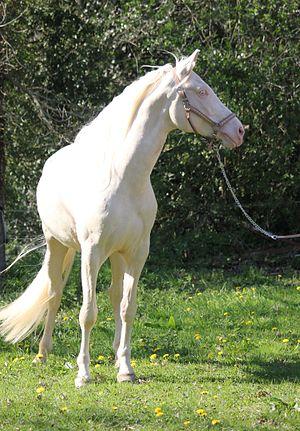
Peau rose, yeux bleux, poil blanc creme, crin blancs ou creme.
Le cheval crème est un type de chevaux de selle, caractérisé par une robe à double dilution par le gène crème. Un registre est créé pour ce cheval de couleur aux États-Unis dès 1937, sous l'appellation erronée d′Albino, puis clarifié avec la création d'une section crème séparée en 1980. En France, le cheval crème est enregistré parmi les races de chevaux de selle d'origine étrangère depuis 2005, bien qu'il ne réponde pas à la définition zootechnique d'une race.